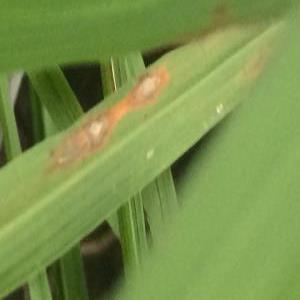
Disease: Blast